Paranoid (film)

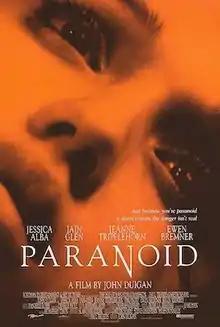

Paranoid is a 2000 independent thriller film, directed by John Duigan, which was made for theatrical release but subsequently received a limited international theatrical release. It was released directly to video in most countries. It stars Jessica Alba and Iain Glen.